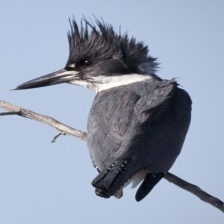
Species: BELTED KINGFISHER
Scientific name: MEGACERYLE ALCYON